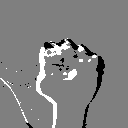
ASL letter: s